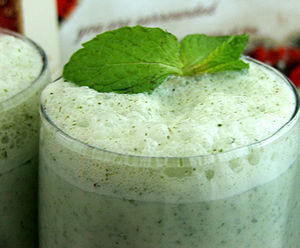
Punjab (Pakistan) / Maden
Lassi er en mælkeholdig drik
Punjab er en provins i det nord-østlige Pakistan. Punjab er Pakistans folkerigeset provins, 81,330,531. Det samlede areal er 205.344 km². Punjab i Pakistan er en del af Punjab-regionen, hvis anden halvdel ligger i Indien. Provinsenhovedstaden er Lahore. I storbyerne tales der især i de officielle sprog, som er henholdsvis urdu og engelsk, mens der i landdistriktet fortsat primært tales i punjabi. Oldtidens landområder i Pakistan og herunder oldtidens Punjab, var hjemsted for en af verdens første civilisationer, Harappa kulturen.